Laytown

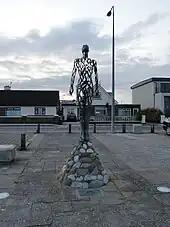
Beachfront sculpture "Voyager"

The surrounding area is known to have been settled for around 1500 years; recent excavations have revealed settlement at Laytown since at least the 6th century AD.